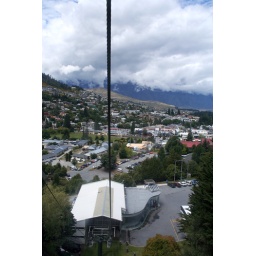
Looking down on Queenstown as the Skyline cable car headed up the hill over the town.